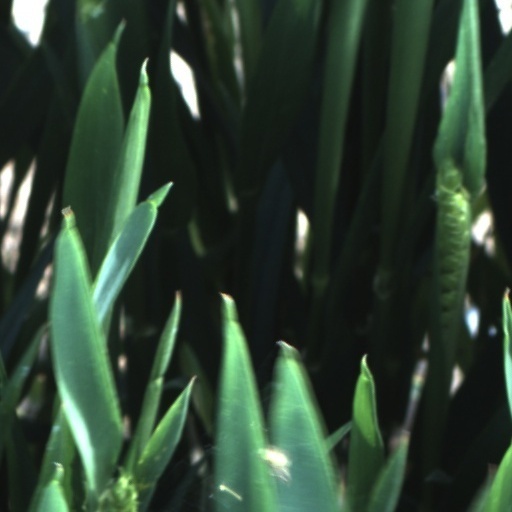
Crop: wheat